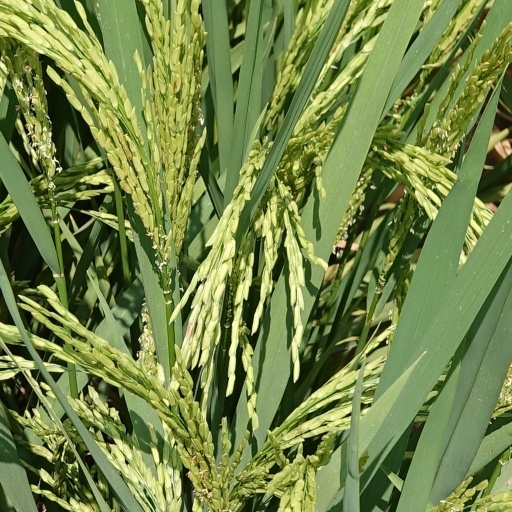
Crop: rice